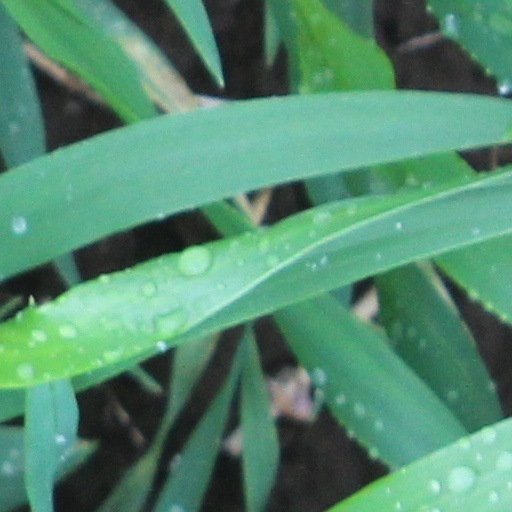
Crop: wheat